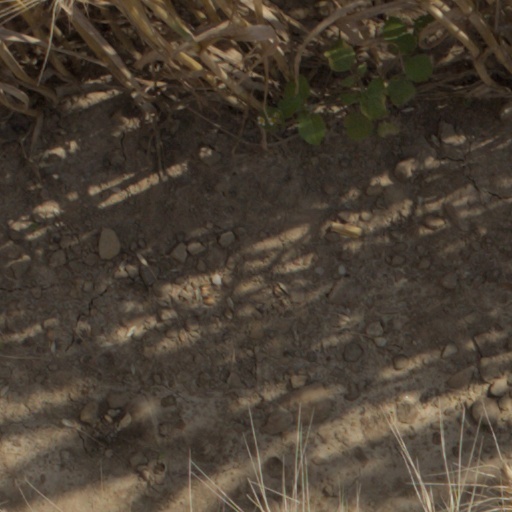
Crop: wheat